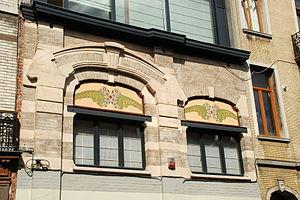
Belgique - Bruxelles - Atelier de sculpture de Jacques Sermon et Henri Pletinckx
L'atelier de sculpture de Jacques Sermon et Henri Pletinckx est un bâtiment Art nouveau édifié à Saint-Gilles dans la banlieue de Bruxelles par l'architecte Richard Pringiers.